Biohydrogen

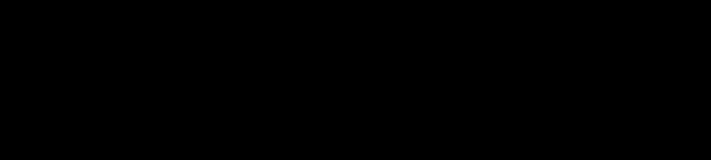
The active site structures of the three types of hydrogenase enzymes.

Due to the extreme diversity of hydrogenase enzymes, on-going efforts are focused on screening for novel enzymes with improved features, as well as engineering already characterized hydrogenases to confer them more desirable characteristics.